Merlin O'Neill

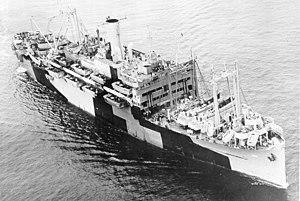
USS "Leonard Wood" (APA-12)

In October 1942, O'Neill assumed command of the Coast Guard manned Harris-class attack transport which was practicing landings at Hampton Roads, Virginia, for the invasion of North Africa. "Leonard Wood" departed Hampton Roads on 24 October and participated in the landings at Fedhala, French Morocco, on 7 November. In late November, "Leonard Wood" returned to the United States for repairs and training. While at Norfolk Naval Shipyard, O'Neill was promoted to captain on 10 December 1942. As skipper of "Leonard Wood" O'Neill also particated in the Allied invasion of Sicily in July 1943, where he was awarded the Legion of Merit for exceptionally meritorious conduct in the performance of outstanding services during the landings. After "Leonard Wood" was transferred to the Pacific theater, O'Neill participated in the landings in the Gilbert Islands in November 1943 and Marshall Islands in February 1944. He was transferred in July 1944 to Camp Lejeune, North Carolina, as the commanding officer of the Coast Guard Amphibious Training Unit, but a month later he received orders assigning him to head the Baltimore Section of the Fifth Coast Guard District. Early in 1945, he was assigned to Coast Guard Headquarters as the Assistant Chief of the Finance and Supply Division. On 1 June 1945, O'Neill was promoted to commodore and assigned as Commander, Fifth Coast Guard District.